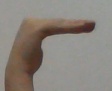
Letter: haa